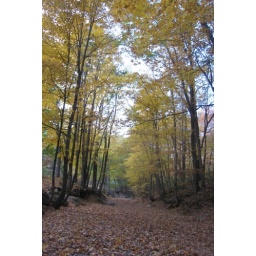
Happy Hollow Park, West Lafayette, INA dried out river bed in fall.